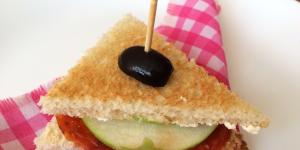
mini sandwiches gourmet con pepperoni